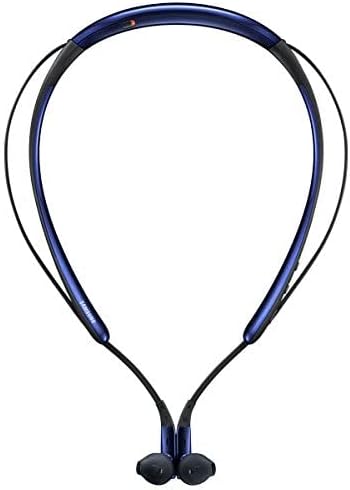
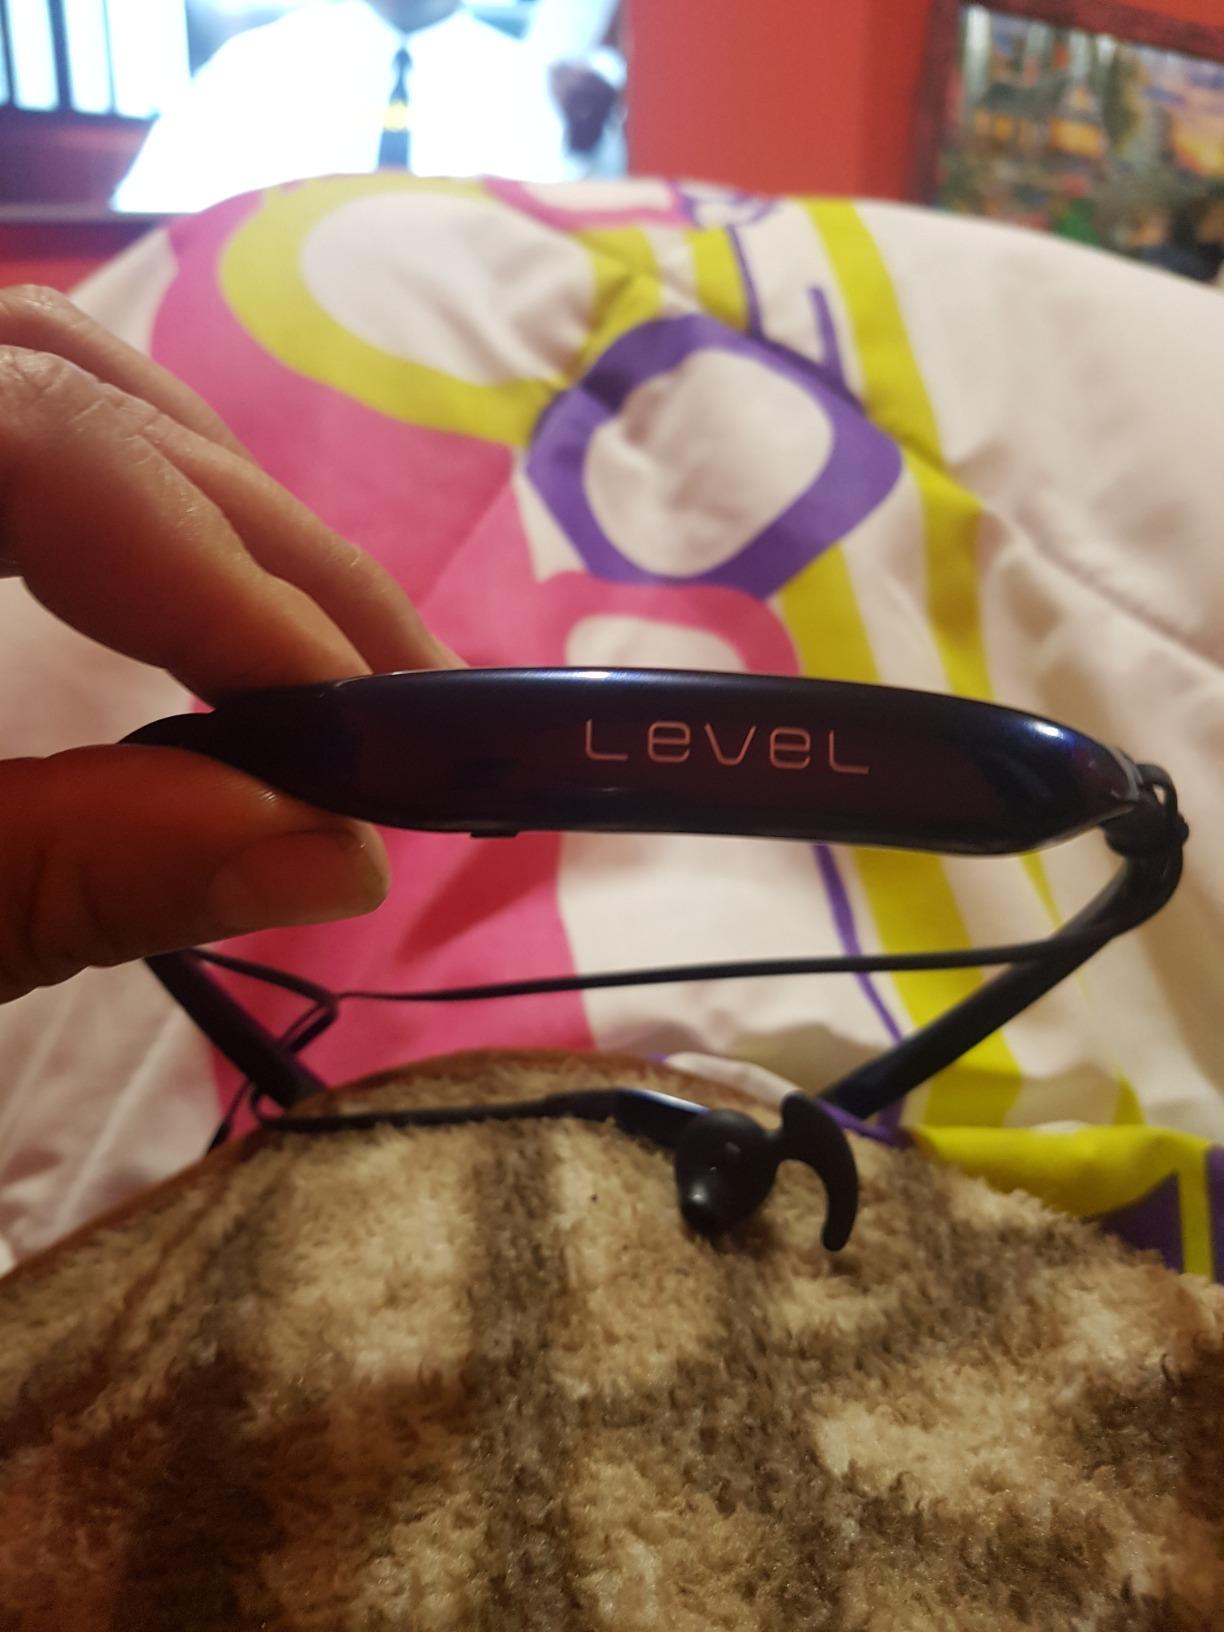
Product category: headphones
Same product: yes